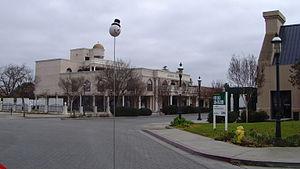
Oakdale est une municipalité du comté de Stanislaus, en Californie, aux États-Unis. Elle comptait 15 503 habitants au recensement de 2000. La ville a été fondée en 1871 lorsque se rencontrèrent les voies ferrées de Stockton & Visalia et de Copperopolis. La devise d'Oakdale est « Capitale cowboy du monde ».